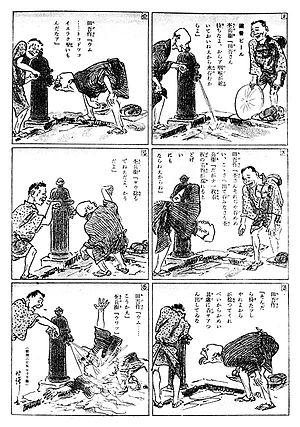
Yasuji Kitazawa, né le 20 juillet 1876 et décédé le 25 août 1955, plus connu sous son nom d'artiste Rakuten Kitazawa, est un mangaka et peintre de l'école nihonga. Il dessine beaucoup de dessins de presse et de comic strips de la fin de l'ère Meiji jusqu'au début de l'ère Shōwa. Il est considéré par de nombreux historiens comme le père fondateur du manga moderne parce que son travail est une source d'inspiration pour de nombreux jeunes artistes et animateurs de manga.